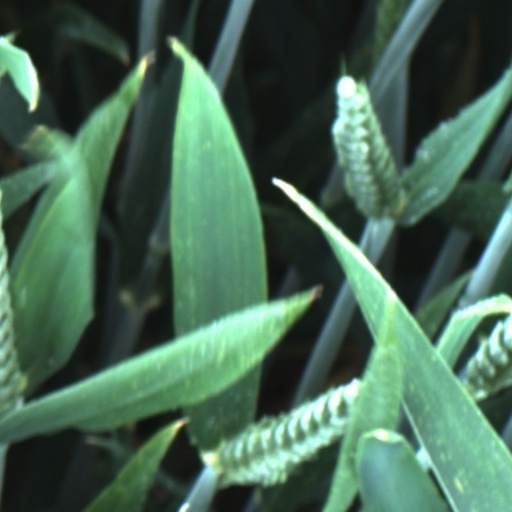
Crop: wheat